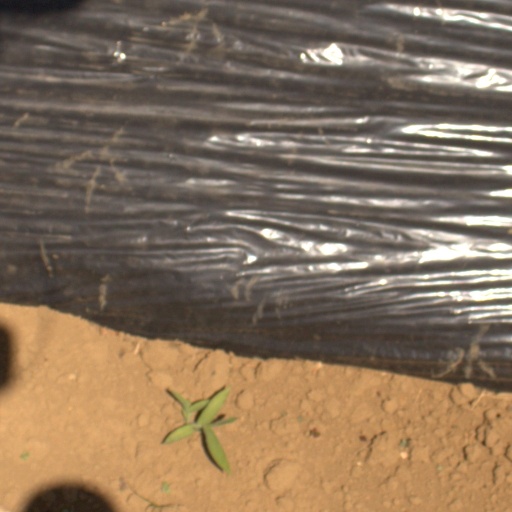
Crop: Jerusalem artichoke